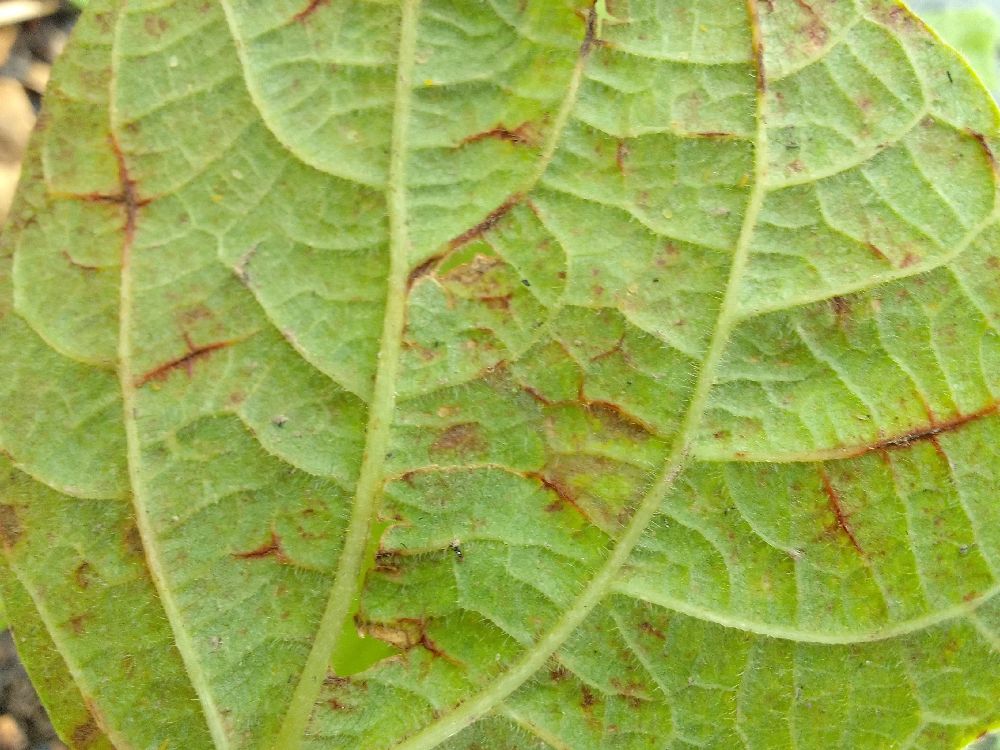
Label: anthracnose